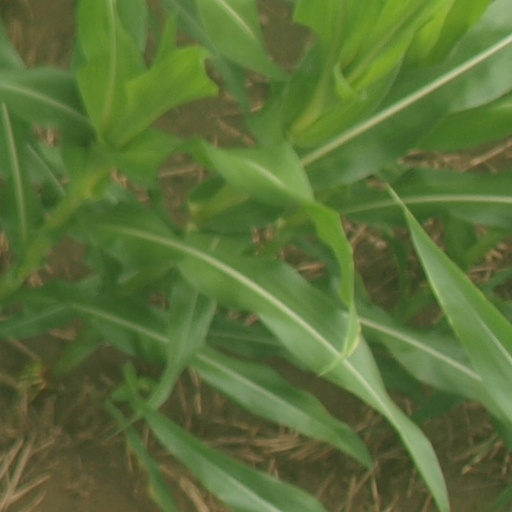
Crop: maize; corn